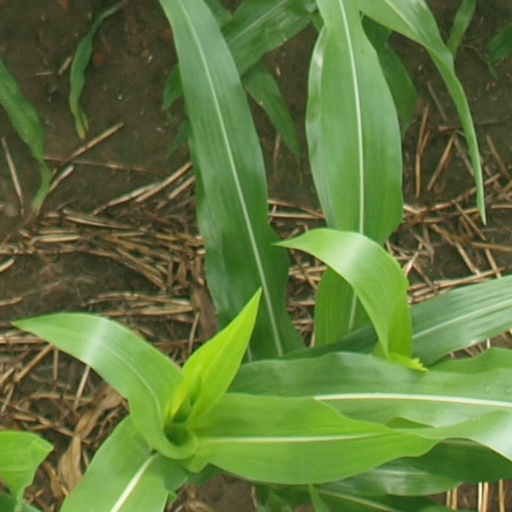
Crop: maize; corn